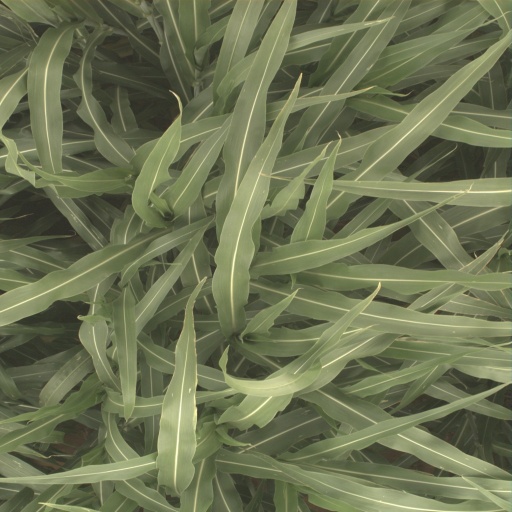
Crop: sorghum